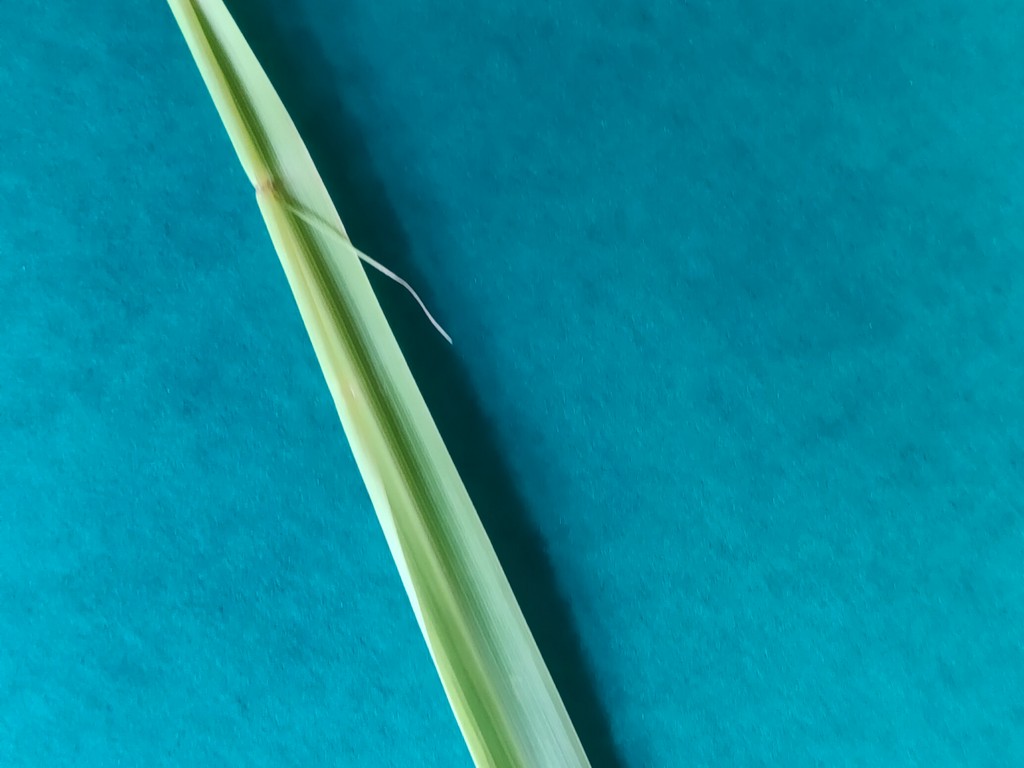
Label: Healthy